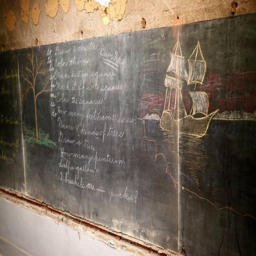
teachers find old writing on a blackboard